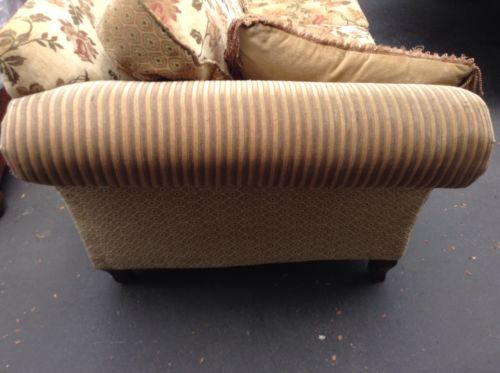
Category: sofa